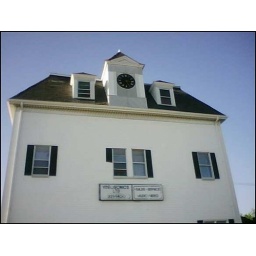
house in the middle of the street